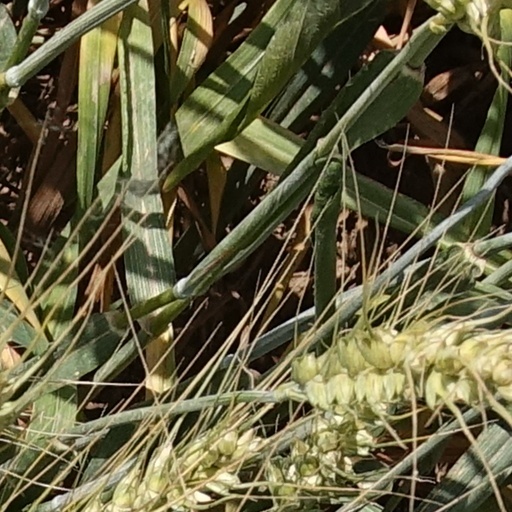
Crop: wheat